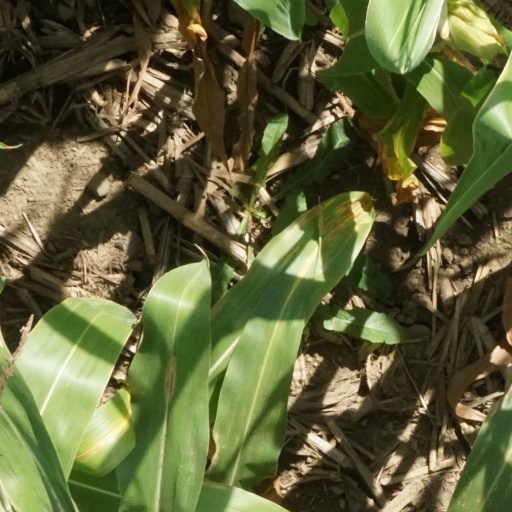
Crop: maize; corn